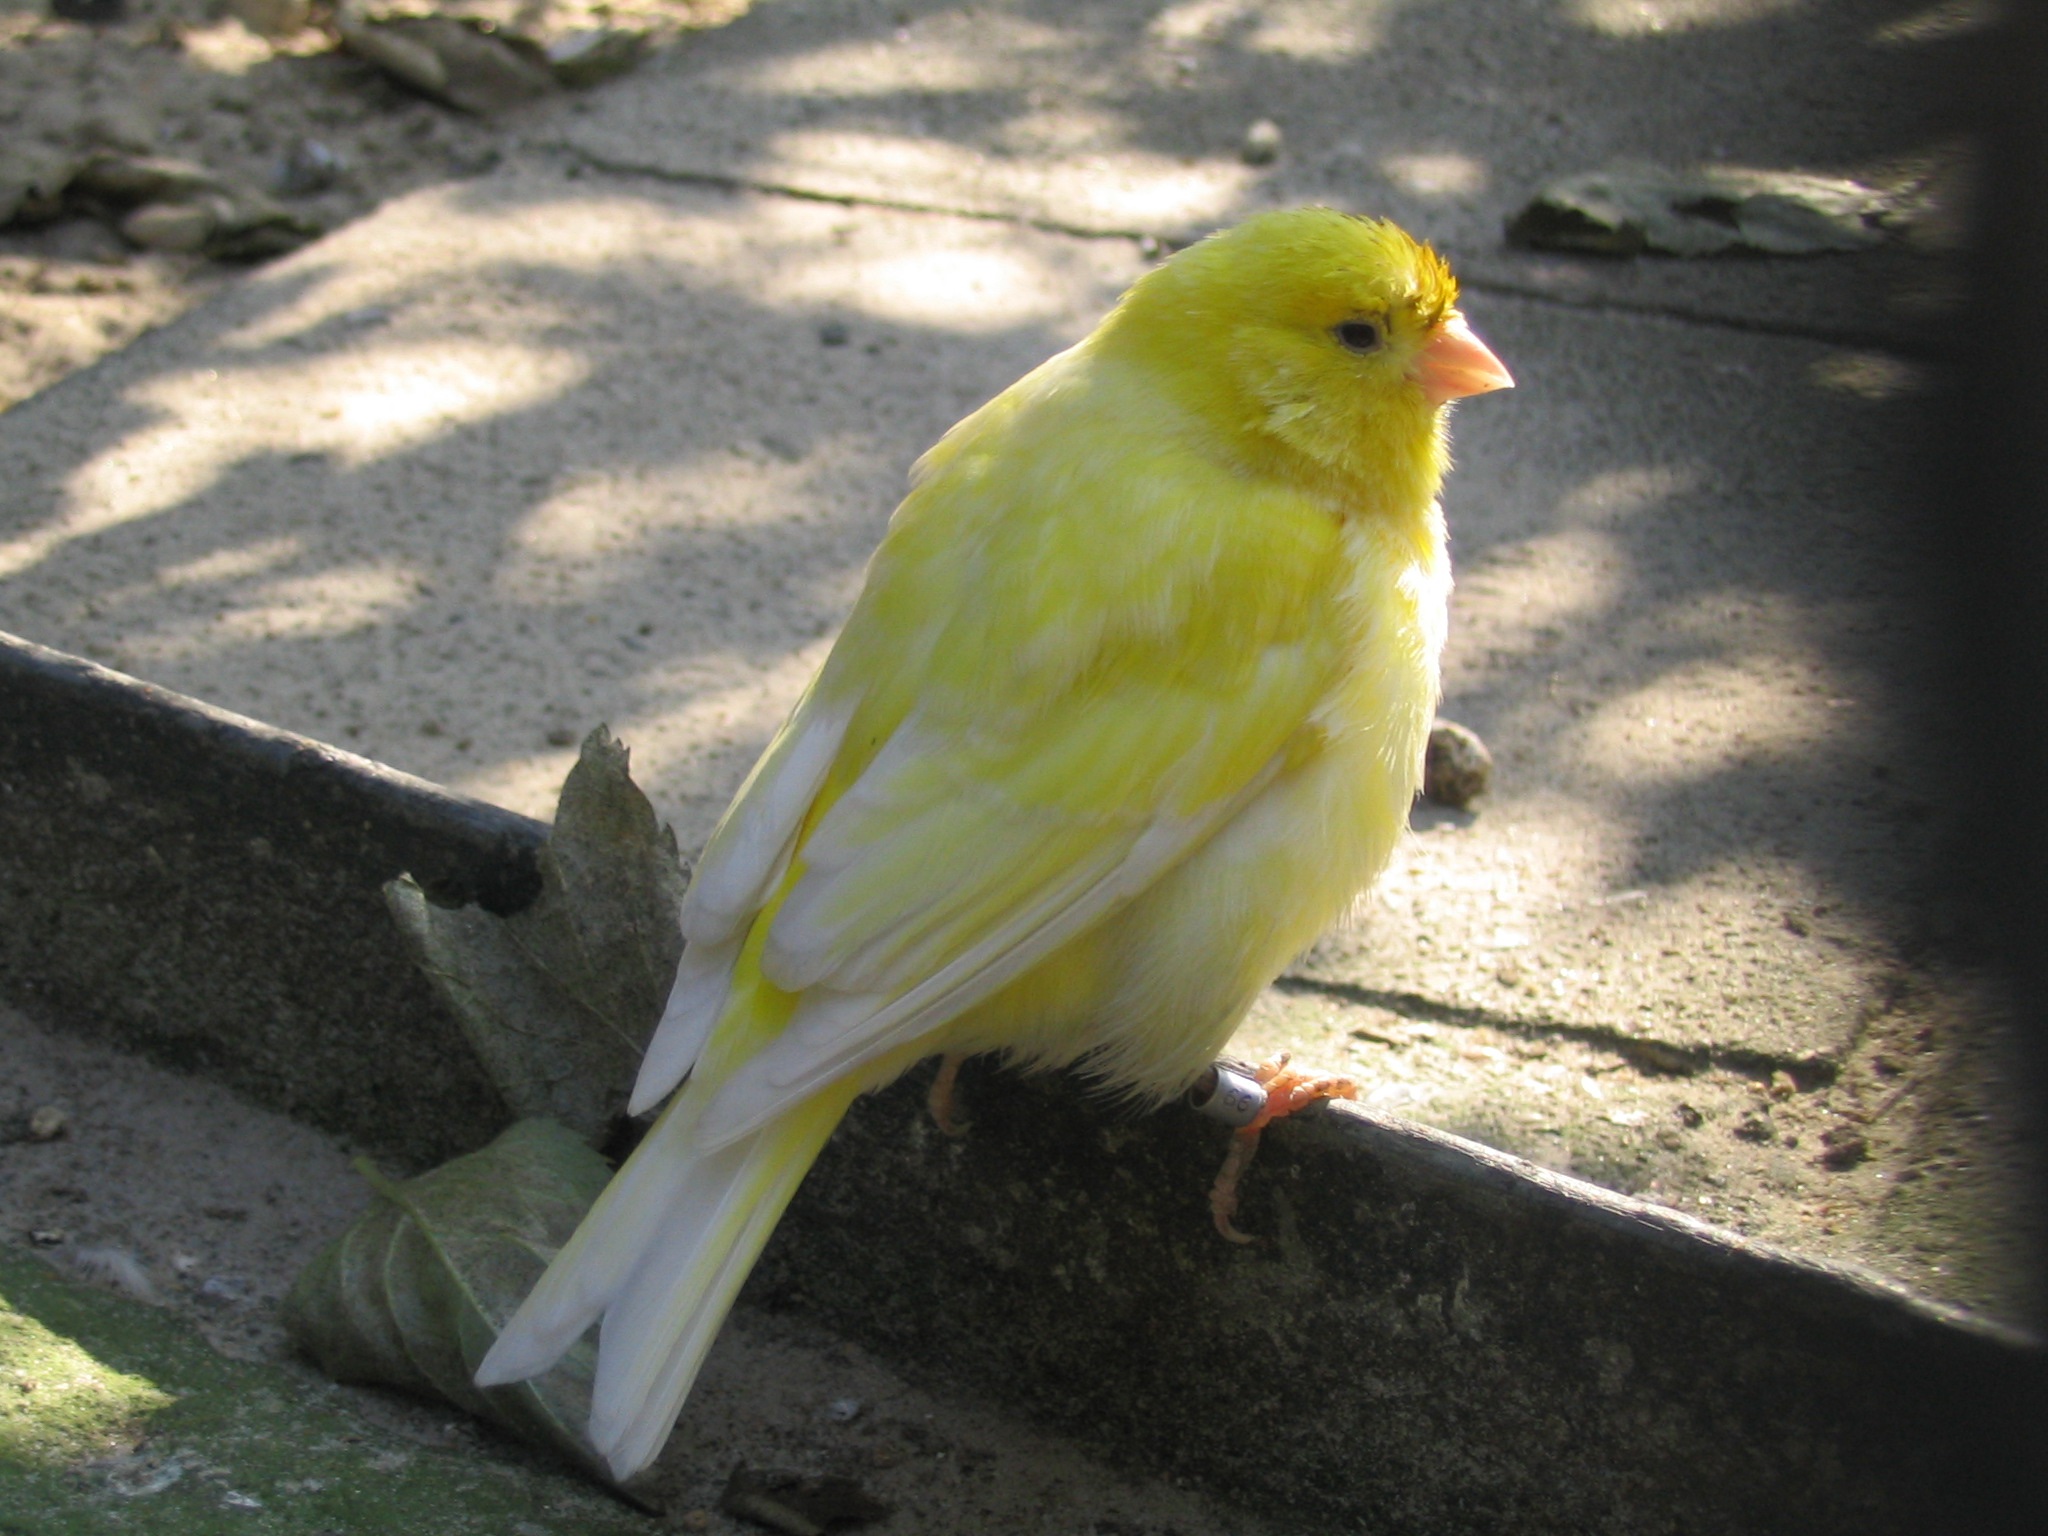
bird, wing, wildlife, beak, park, yellow, fauna, lovebird, vertebrate, finch, parakeet, perching bird, common pet parakeet, atlantic canary